Weizmann Institute of Science

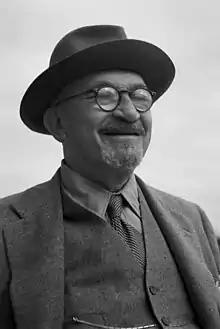
Chaim Weizmann (1874–1952), first president of the State of Israel and founder of the institute

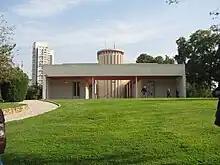
Weizmann residence, designed by Erich Mendelsohn

The institute was founded in 1934 by Chaim Weizmann and his initial (1st) team, which included Benjamin M. Bloch, as the Daniel Sieff Research Institute. Weizmann had invited Nobel Prize laureate Fritz Haber to be the director, but following Haber's death en route to Palestine, Weizmann assumed the directorship himself. Before he became President of Israel in February 1949, Weizmann conducted his research in organic chemistry at its laboratories. On November 2, 1949, in agreement with the Sieff family, the institute was renamed the Weizmann Institute of Science in his honor.